Wire (band)

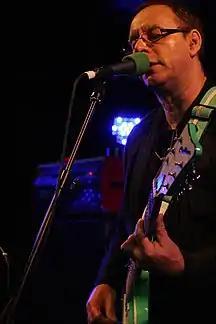
Colin Newman, 2011

Their second album, "Chairs Missing" (1978), marked a retreat from the stark minimalism of "Pink Flag", with longer, more atmospheric songs and synthesizer parts added by producer Mike Thorne. "Outdoor Miner" was a minor hit, peaking at number 51 in the UK singles chart. The experimentation was even more prominent on "154" (1979).